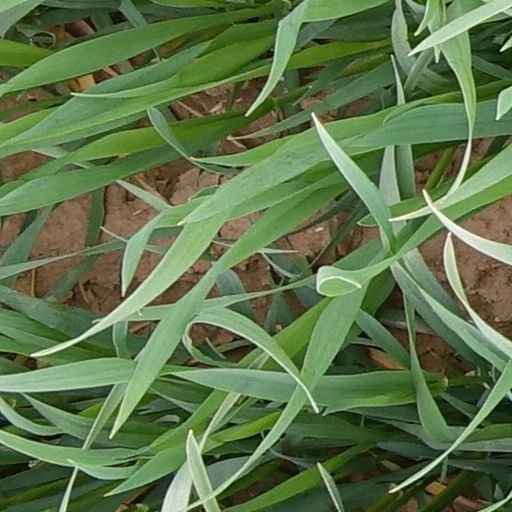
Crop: wheat